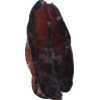
Label: carambola